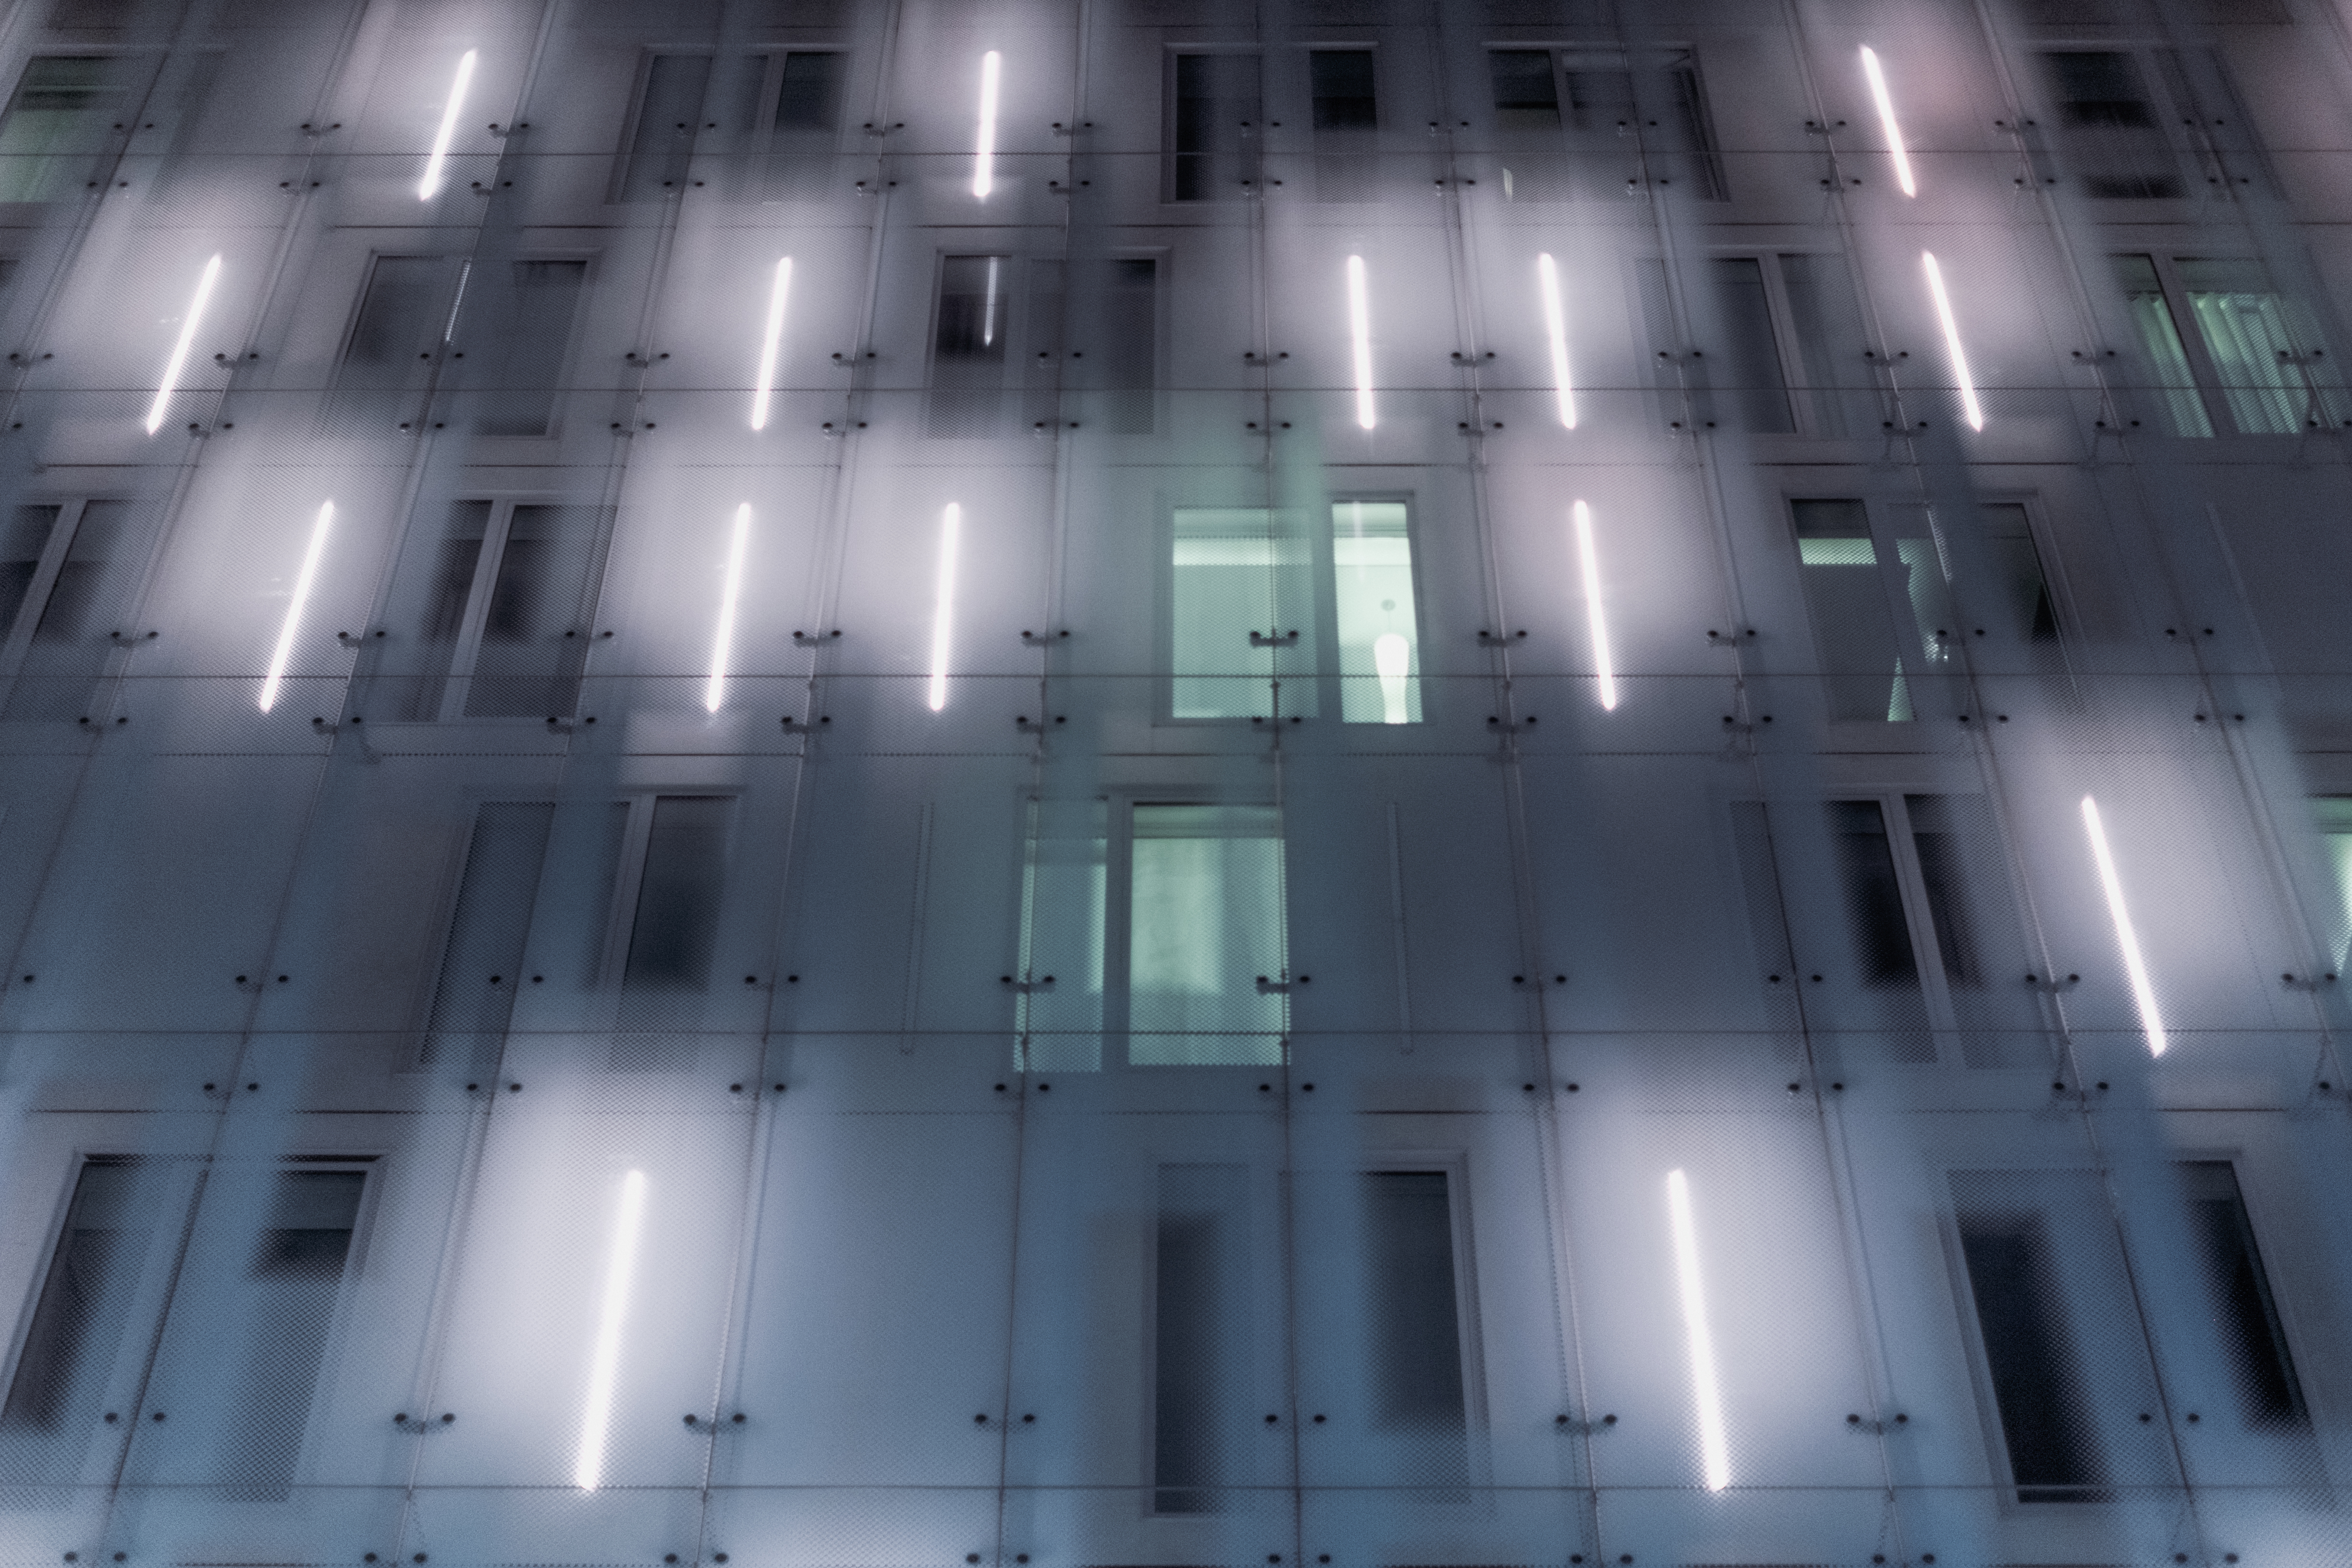
light, architecture, structure, glass, building, skyscraper, line, reflection, column, facade, concrete, interior design, lights, windows, shape, daylighting